Sub-prefectures of Ivory Coast

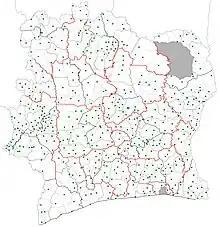
Sub-prefectures of Ivory Coast. The sub-prefecture boundaries are dotted lines. The green dots indicate the location of the settlement that is the seat of each sub-prefecture. The grey zones are areas of the country not governed by sub-prefectures.

Sub-prefectures of Ivory Coast are the fourth-level administrative subdivisions of the country. There are currently 510 sub-prefectures. They were created in 2011, when the administrative subdivisions of Ivory Coast were reorganised.